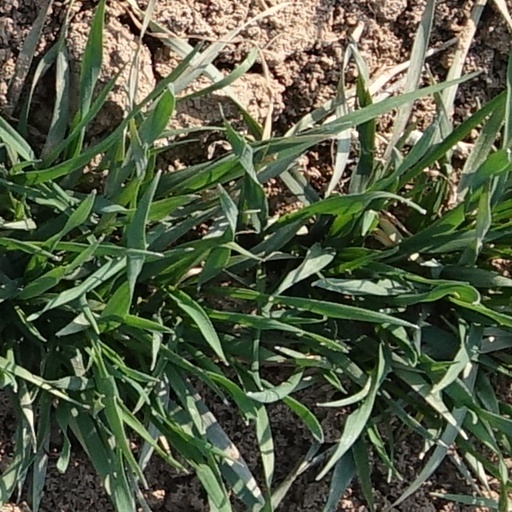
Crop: wheat